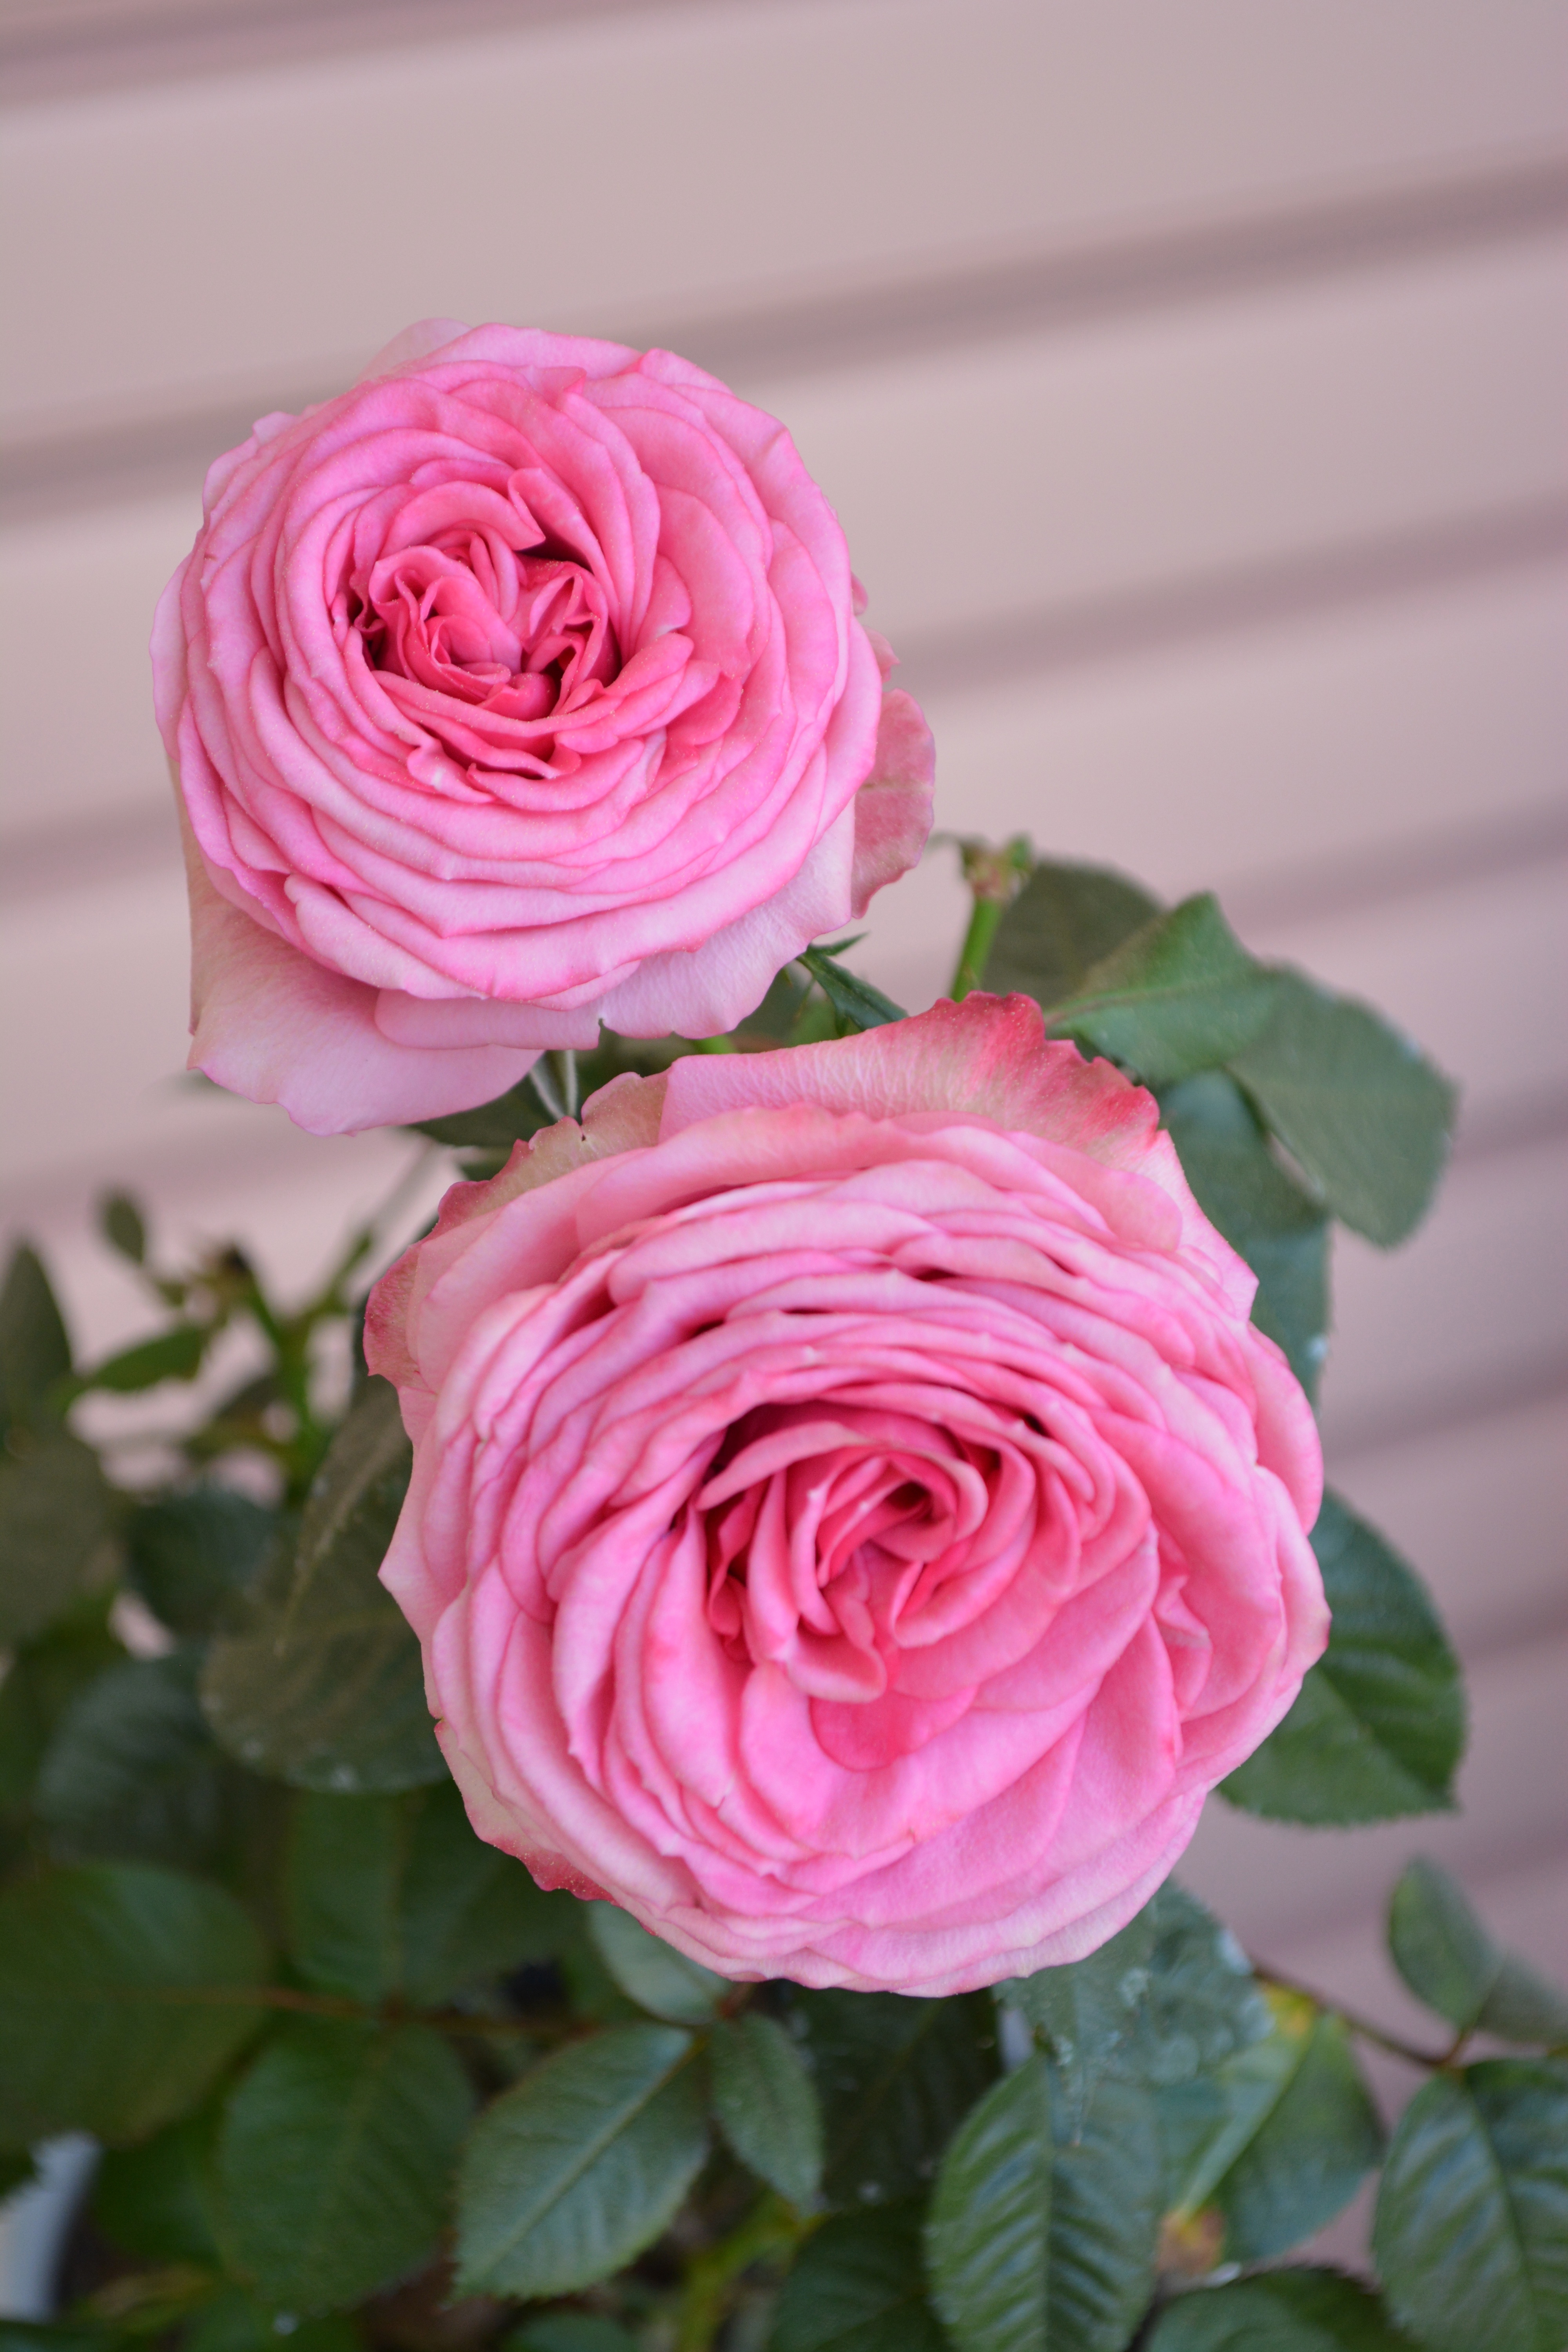
nature, plant, vintage, antique, flower, petal, rose, romantic, pink, wedding, flora, flowers, pastel, transient, floribunda, flowering plant, garden roses, rose family, land plant, rosa centifolia, rose order